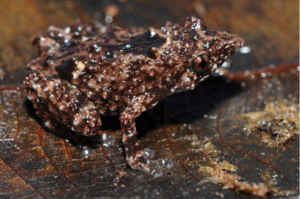
Choerophryne proboscidea est une espèce d'amphibiens de la famille des Microhylidae.